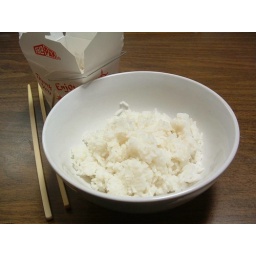
Some rice in a bowl with the takeout box and chop sticks on the side.